Yoga

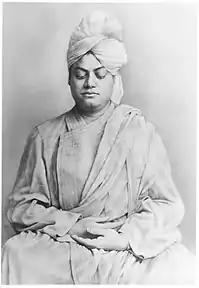
Swami Vivekananda in London in 1896

The first references to hatha yoga are in eighth-century Buddhist works. The earliest definition of hatha yoga is in the 11th-century Buddhist text "Vimalaprabha". Hatha yoga blends elements of Patanjali's "Yoga Sutras" with posture and breathing exercises. It marks the development of asanas into the full-body postures in current popular use and, with its modern variations, is the style presently associated with the word "yoga".